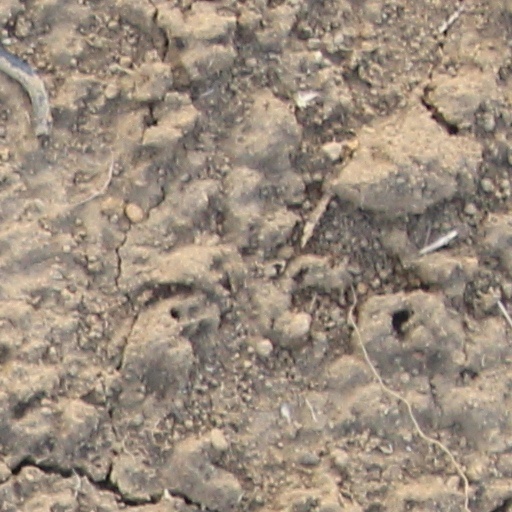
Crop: wheat